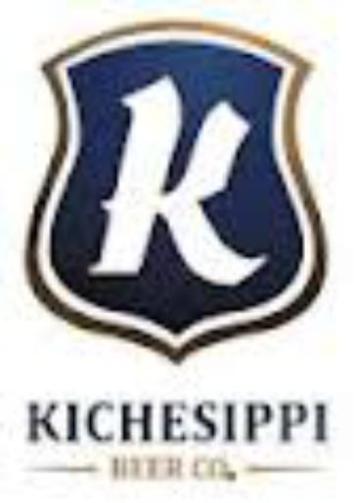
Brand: kichesippi-2
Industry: Food